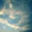
Label: cloud